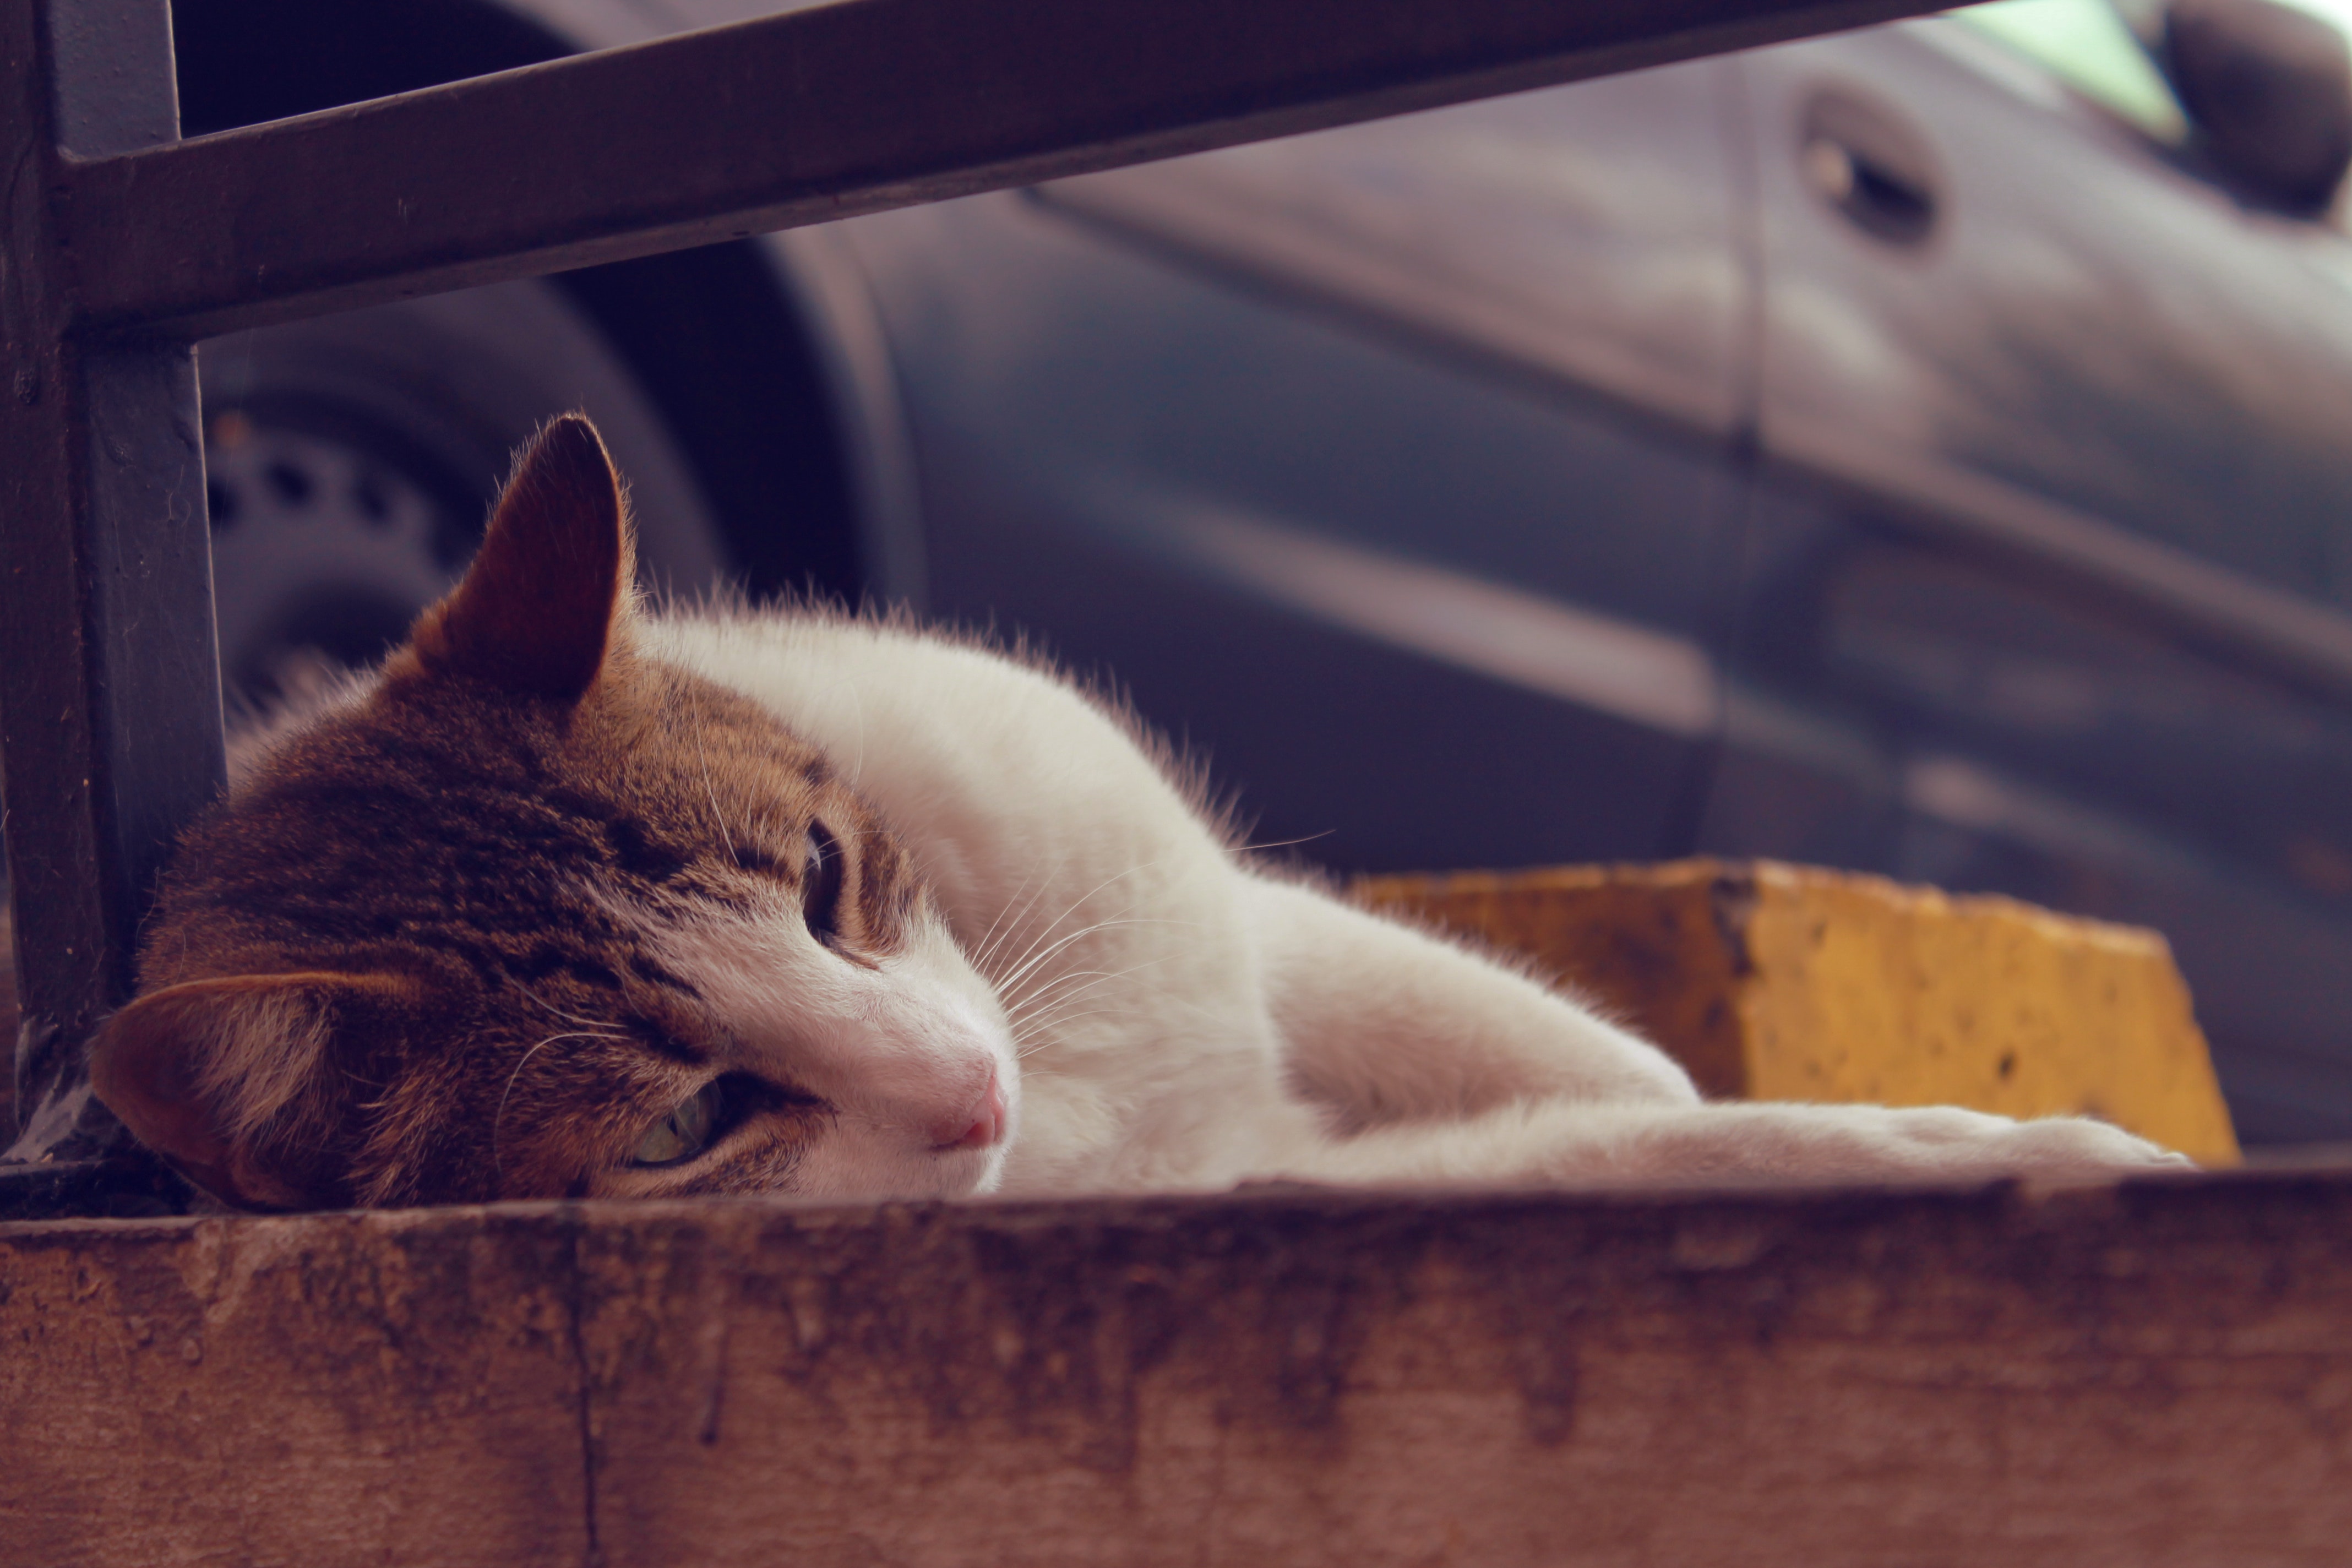
cat, whiskers, mammal, small to medium sized cats, fauna, cat like mammal, snapshot, eye, snout, kitten